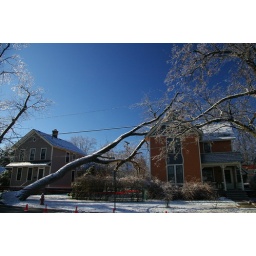
A tree lies on a house after a major ice storm in Ann Arbor, Michigan.